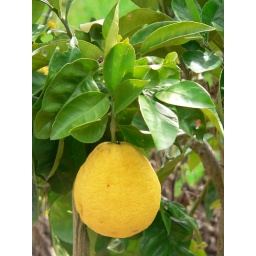
Some plants (probably lemon 'ponderosa') in the garden of Mariano Guadalupe Vallejo's house in Sonoma, California